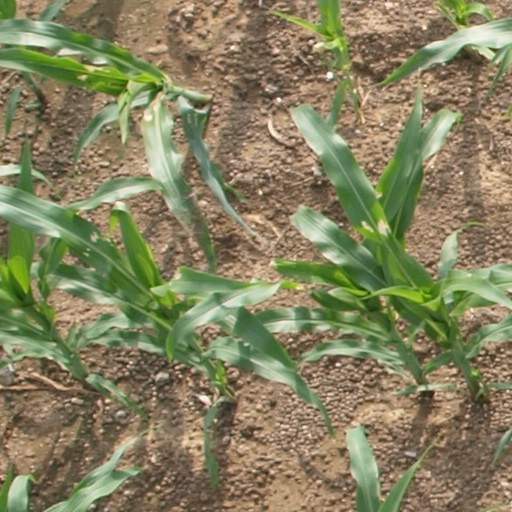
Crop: maize; corn